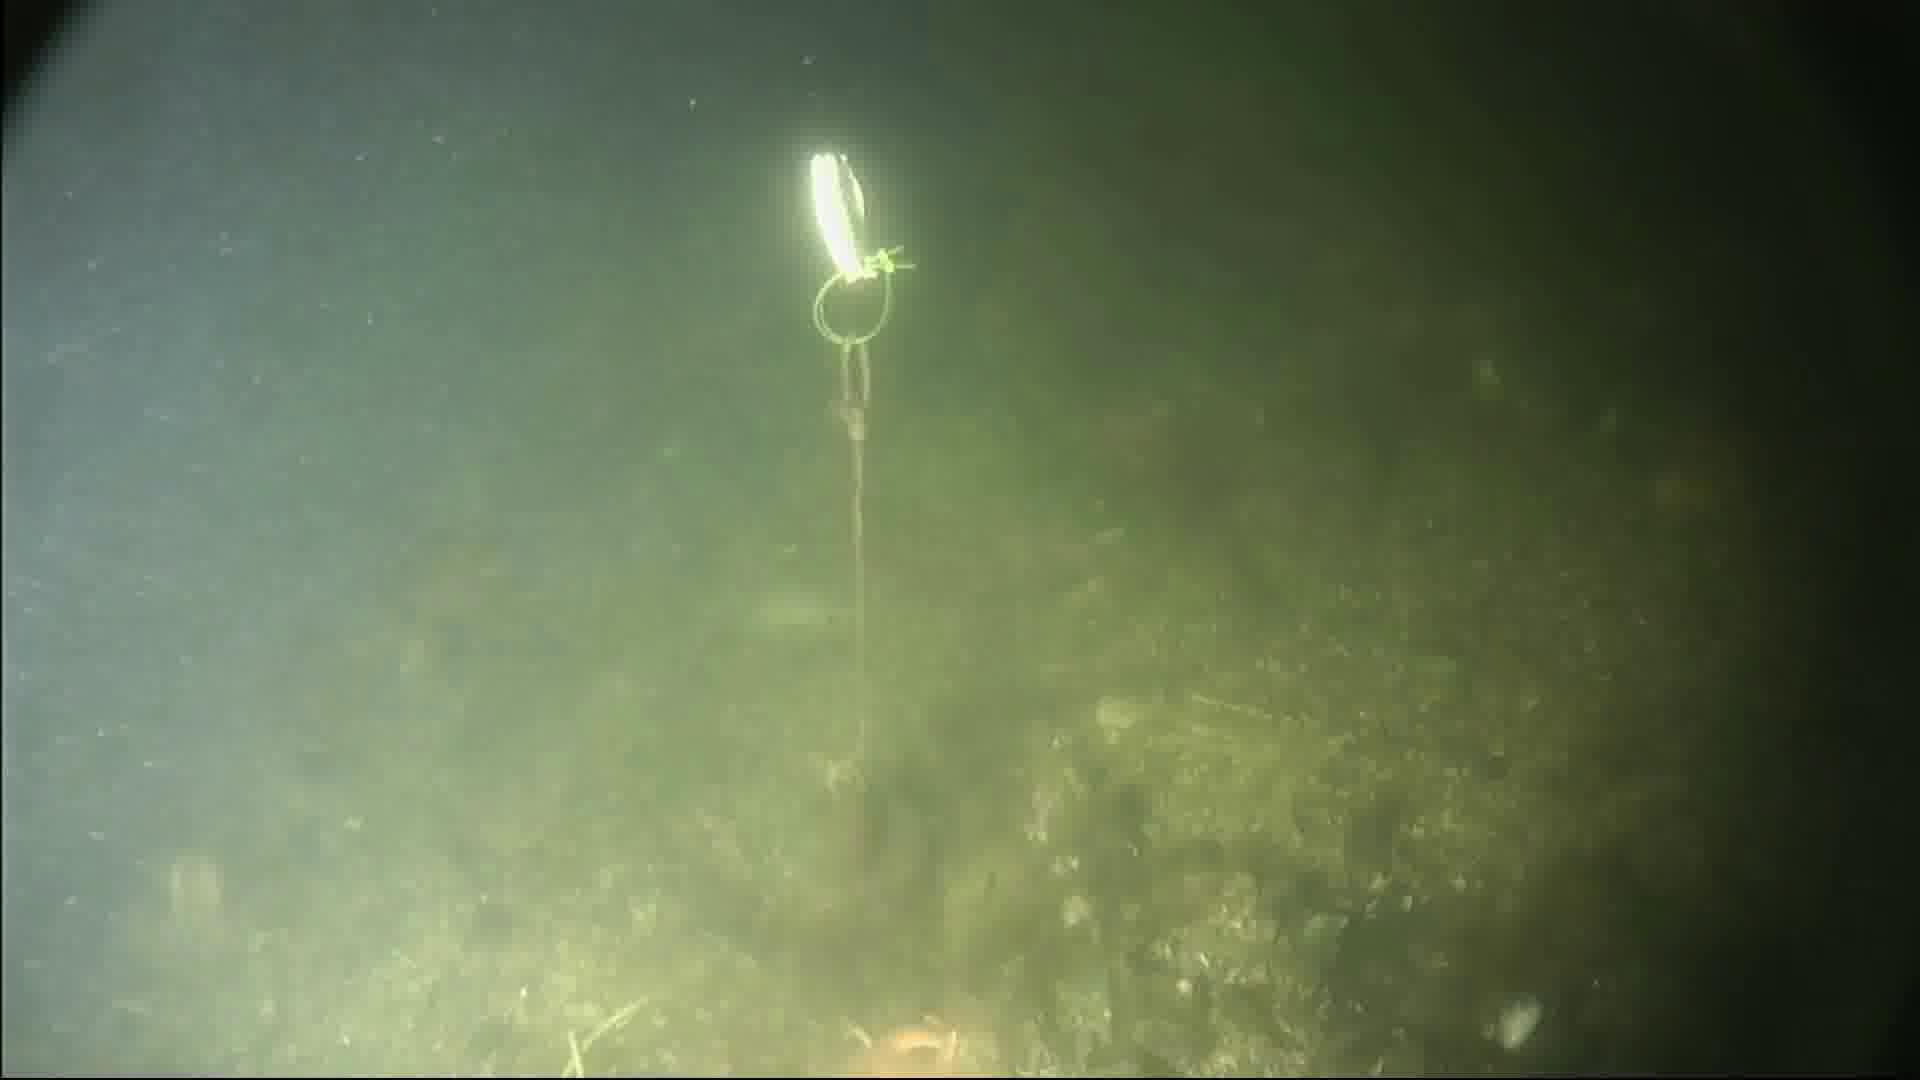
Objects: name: starfish
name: crab